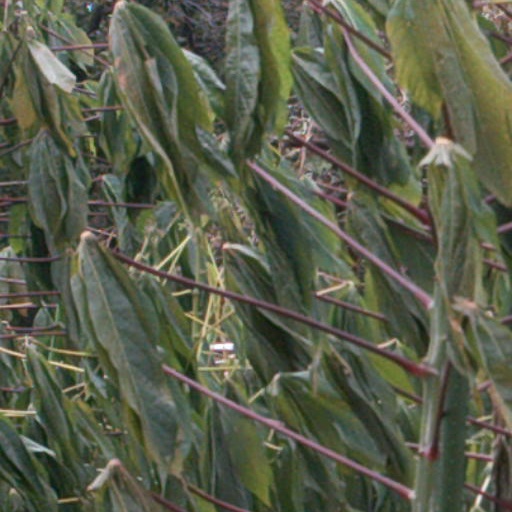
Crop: cassava